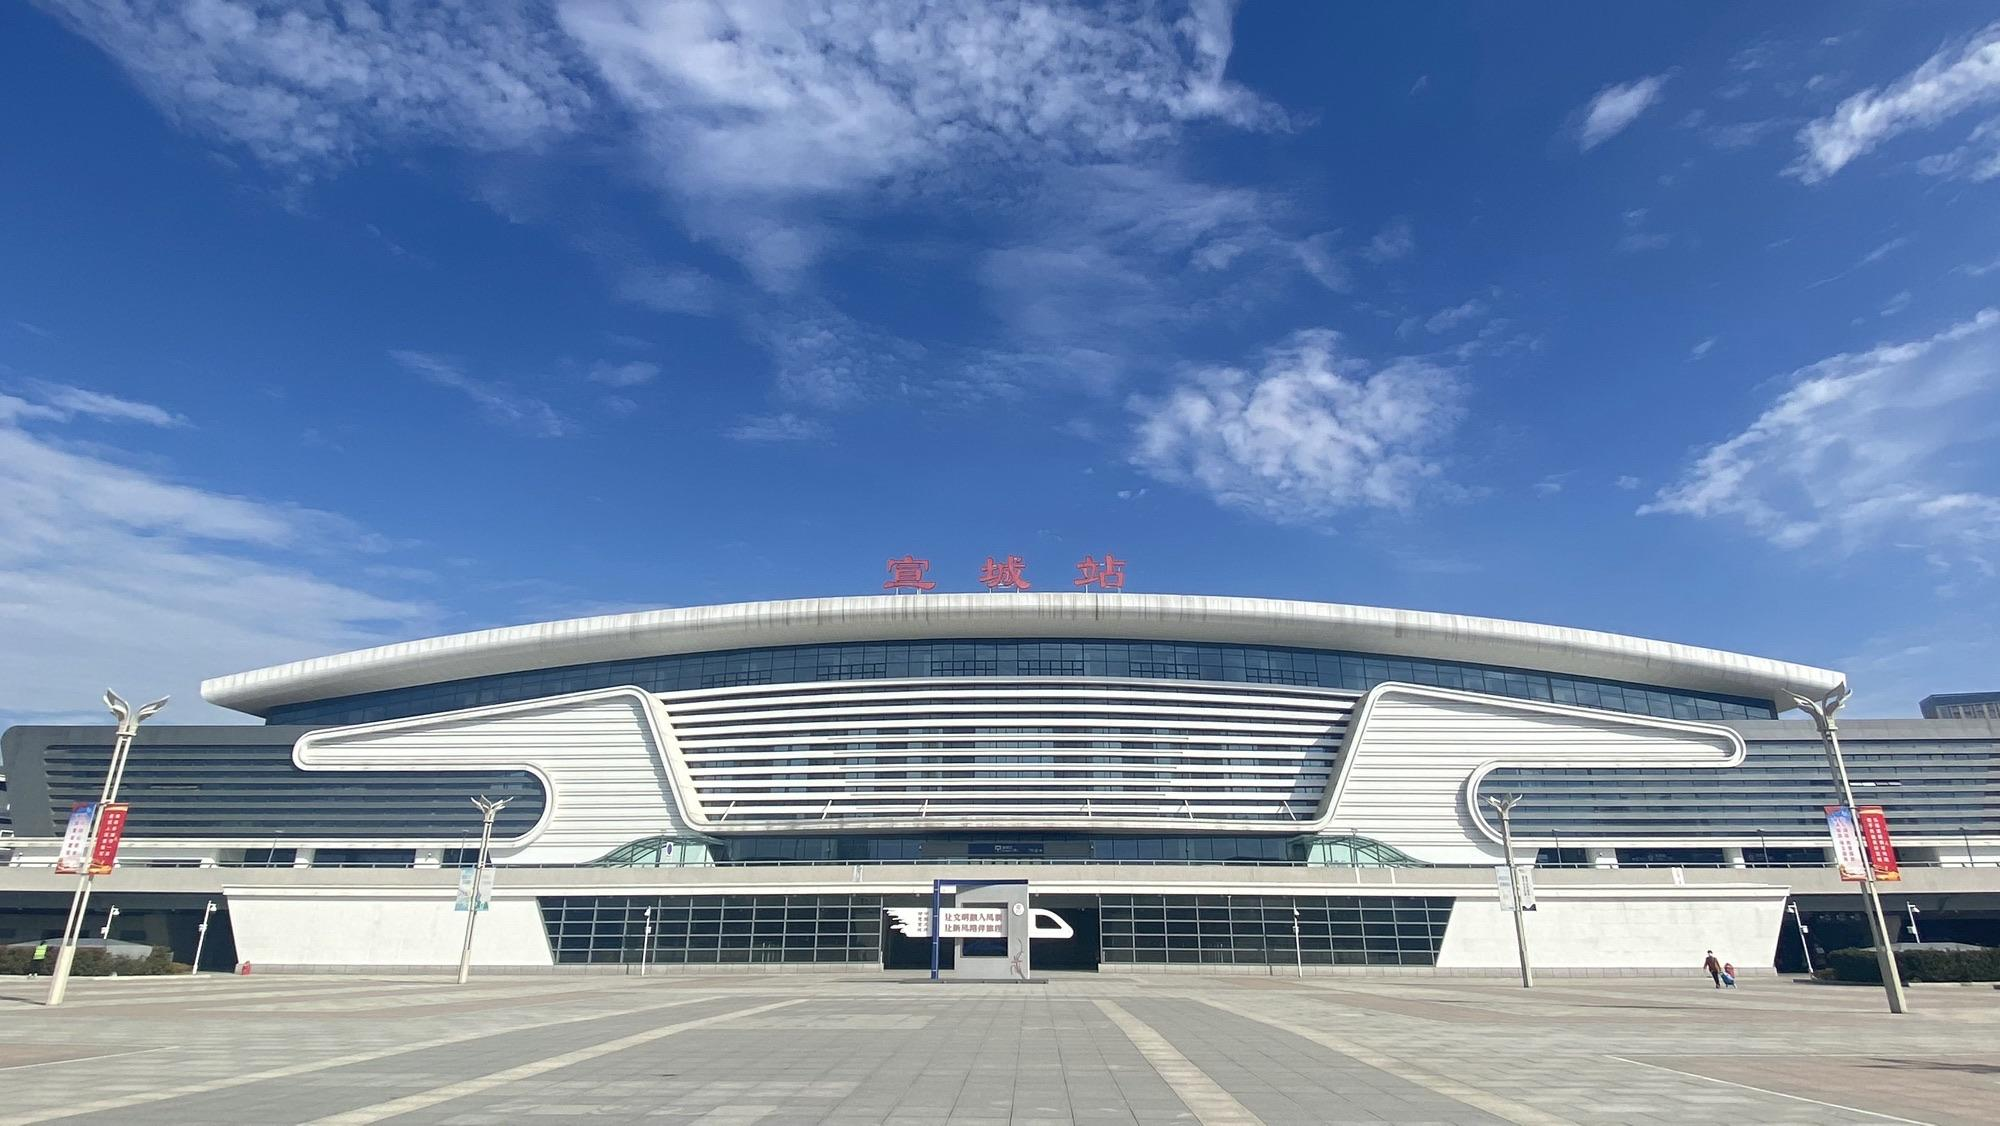
地标名称：宣城站
所在城市：宣城市·宣州区